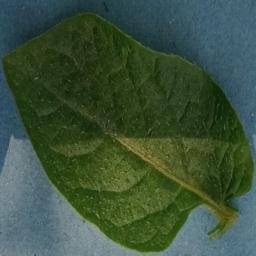
Etiqueta: Sana